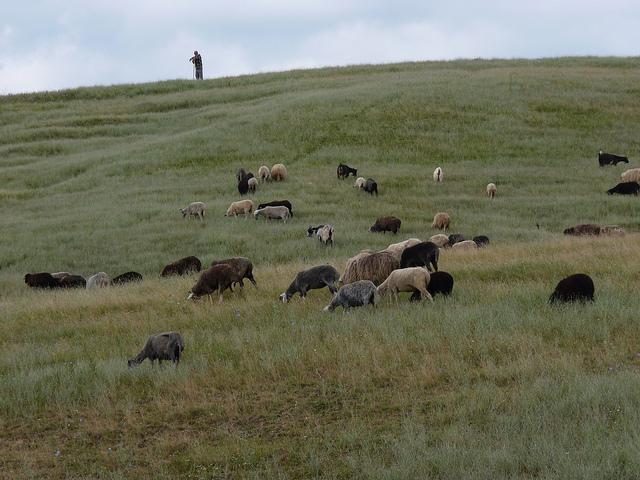
A man watches a bunch of cattle graze in the field.